Appalachia

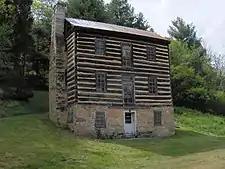
The Earnest Fort-house in Greene County, Tennessee. Built around 1782 during the Cherokee–American wars, it is located just south of Chuckey on the banks of the Nolichucky River.

Appalachian frontiersmen have long been romanticized for their ruggedness and self-sufficiency. A typical depiction of an Appalachian pioneer involves a hunter wearing a coonskin cap and buckskin clothing, and sporting a long rifle and shoulder-strapped powder horn. Perhaps no single figure symbolizes the Appalachian pioneer more than Daniel Boone, a long hunter and surveyor instrumental in the early settlement of Kentucky and Tennessee. Like Boone, Appalachian pioneers moved into areas largely separated from "civilization" by high mountain ridges and had to fend for themselves against the elements. As many of these early settlers were living on Native American lands, attacks from Native American tribes were a continuous threat until the 19th century.